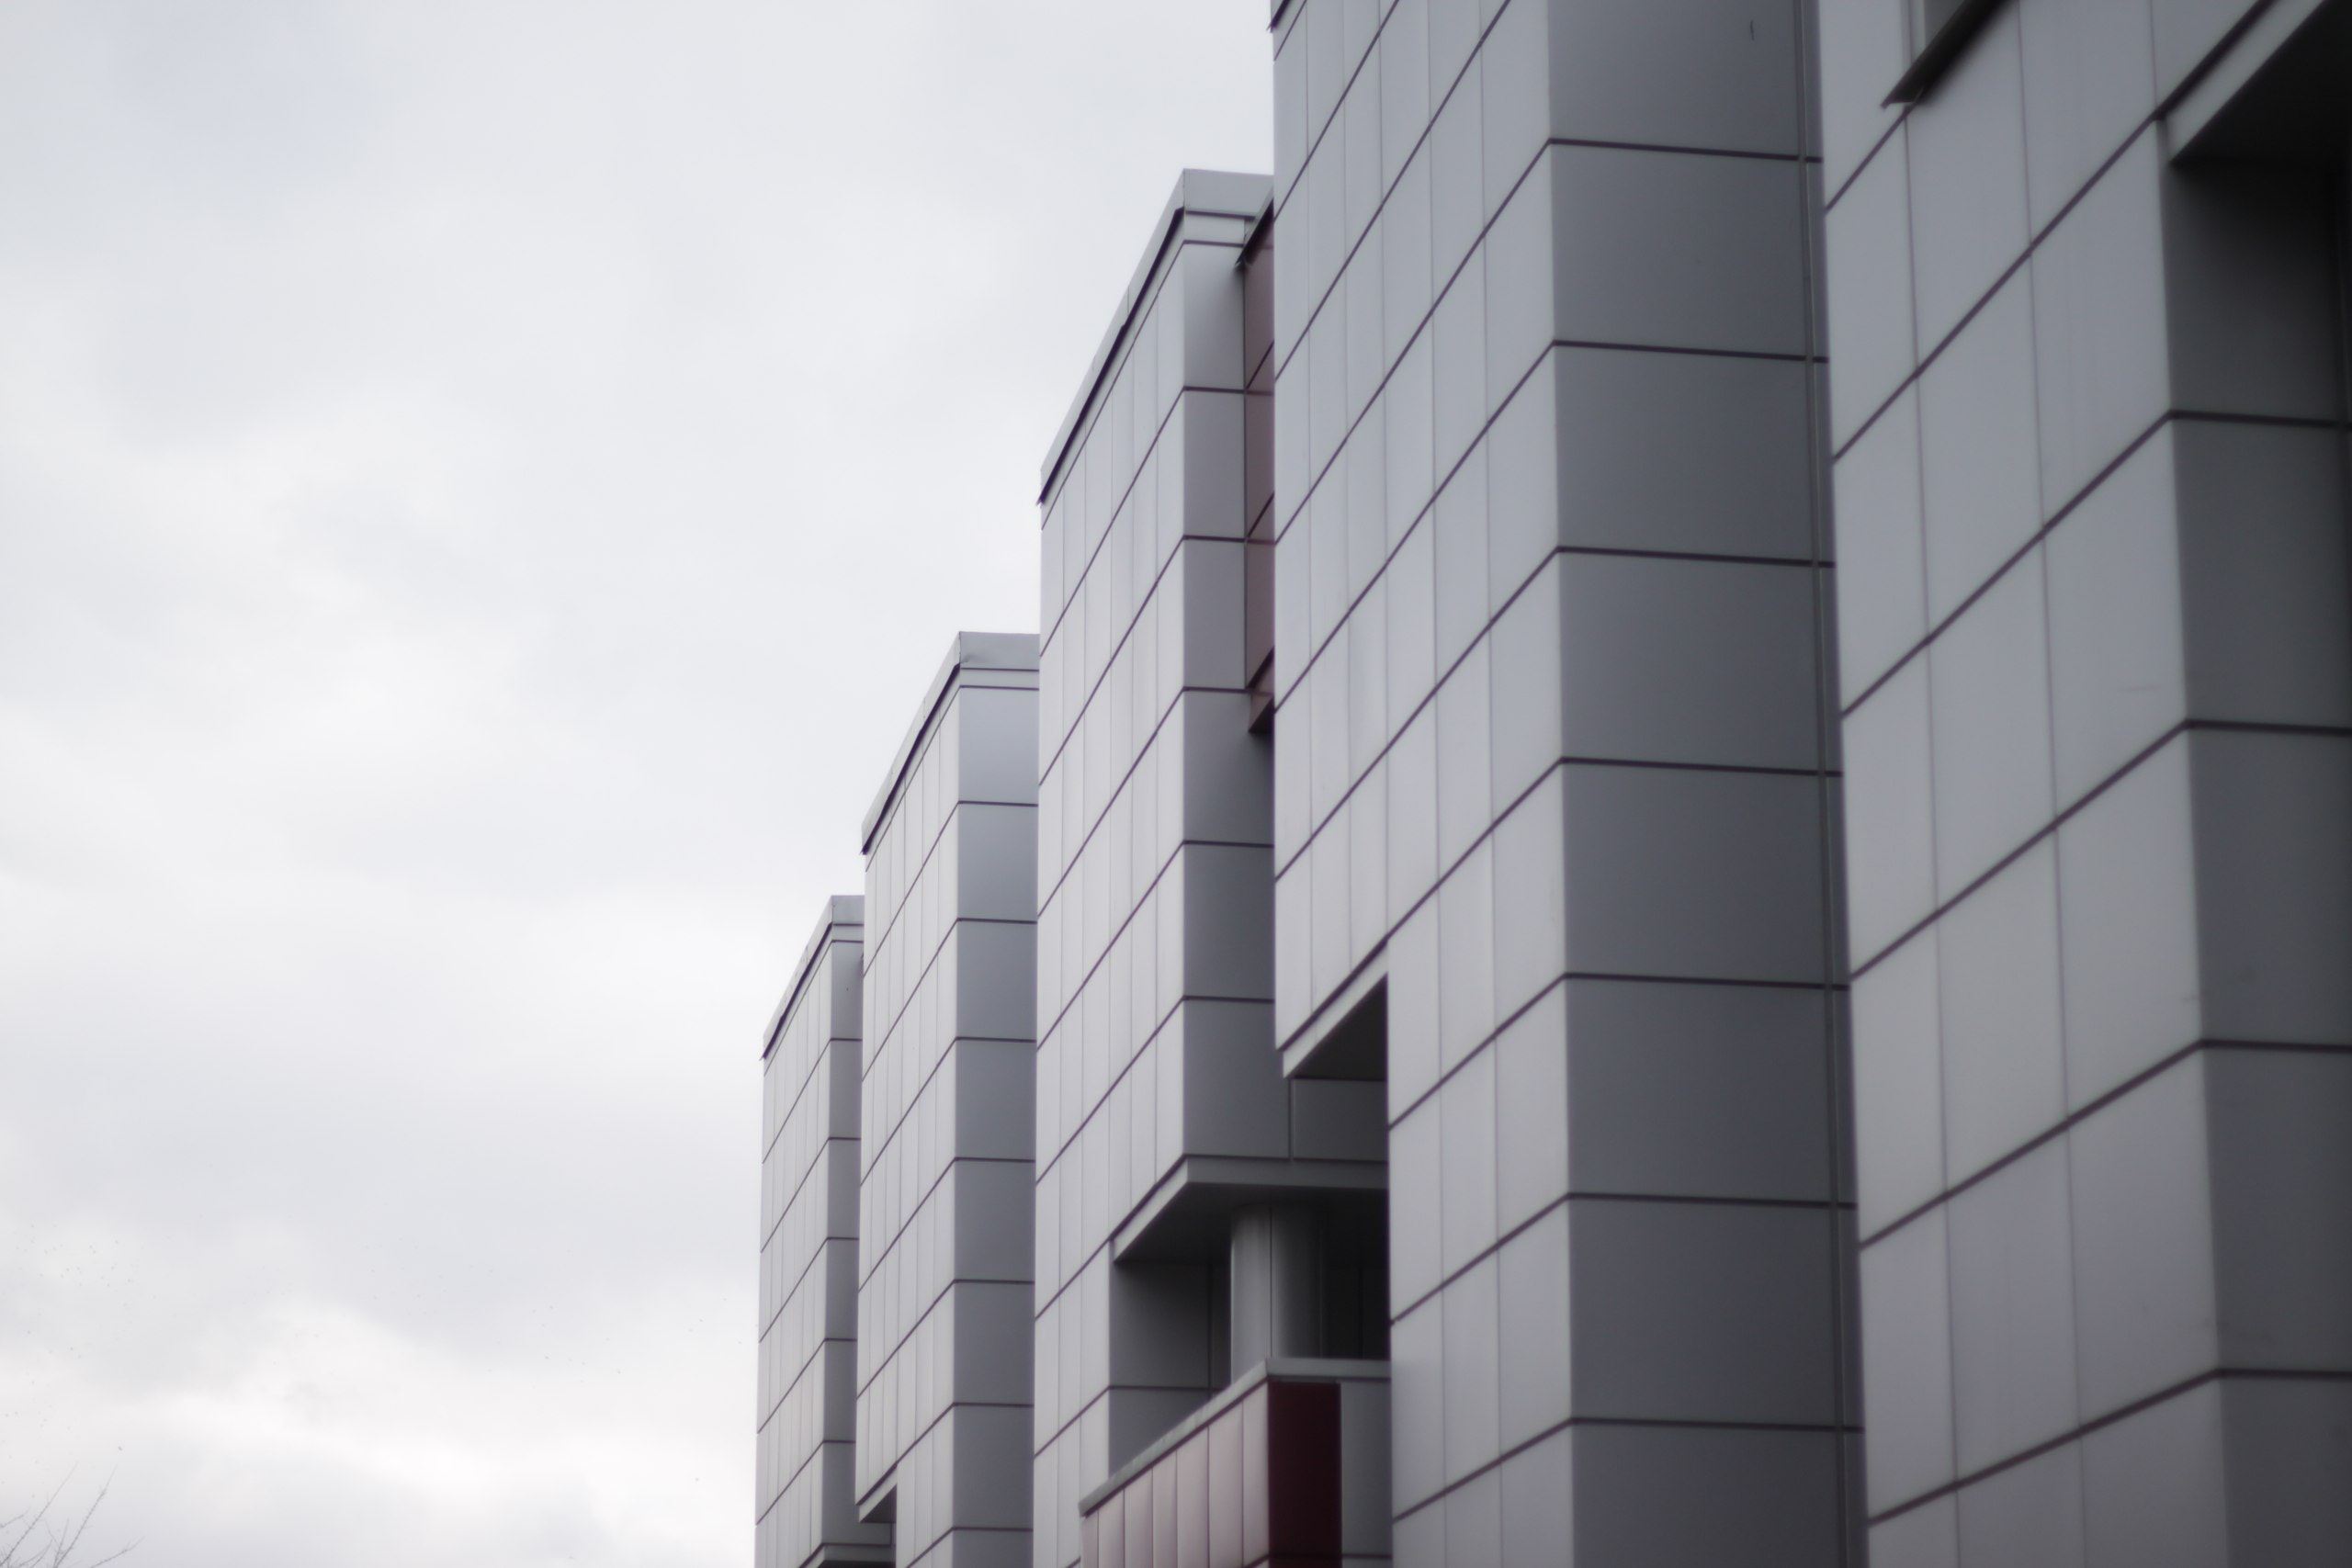
white, architecture, black, daytime, urban area, building, line, sky, metropolitan area, tower block, monochrome, wall, black and white, facade, skyscraper, city, Material property, neighbourhood, real estate, house, commercial building, window, condominium, residential area, brutalist architecture, apartment, photography, metropolis, corporate headquarters, monochrome photography, tower, glass, symmetry, style, metal